Anslem Douglas

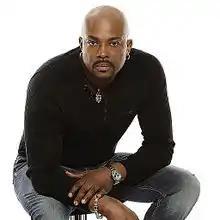
Douglas in 2010

Anslem Douglas (born 23 July 1964) is a Trinidadian musician and composer. He is best known for the hit single "Doggie", which was later covered by the Bahamian junkanoo band Baha Men as "Who Let the Dogs Out".